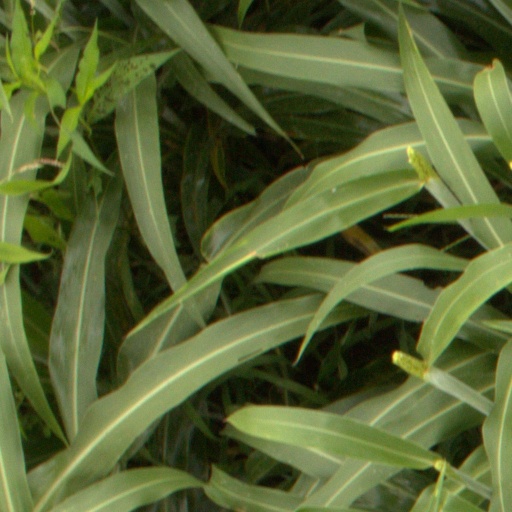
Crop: sorghum